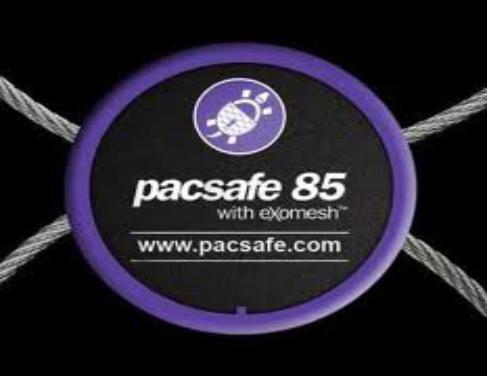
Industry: Clothes